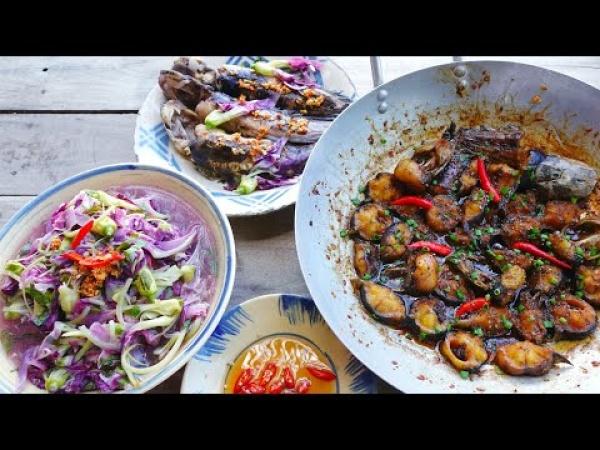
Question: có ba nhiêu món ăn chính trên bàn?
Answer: có ba món ăn chính trên bàn